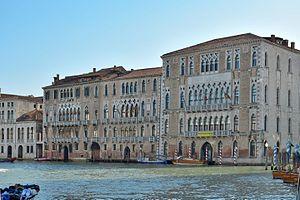
Ca' Foscari et Palazzo Giustinian à Venise . Vue de la façade sur le Canal Grande.